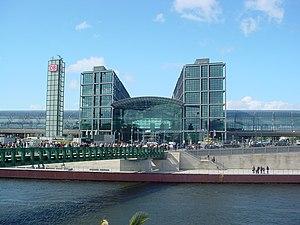
La gare centrale de Berlin en Allemagne est la plus importante d'Europe par la taille. Construite d'après les plans de l'architecte Meinhard von Gerkan, elle fut inaugurée le 26 mai 2006 après plus de onze années de travaux. Située au cœur de Berlin, au sud-est du quartier de Moabit, sur les rives de la Sprée et du Humboldthafen, la gare est construite sur l'ancien site de la gare de Lehrte, donnant sur l'Invalidenstraße.
La liste de gares en Allemagne, est une liste non exhaustive de gares ferroviaires du réseau des chemins de fer en Allemagne.